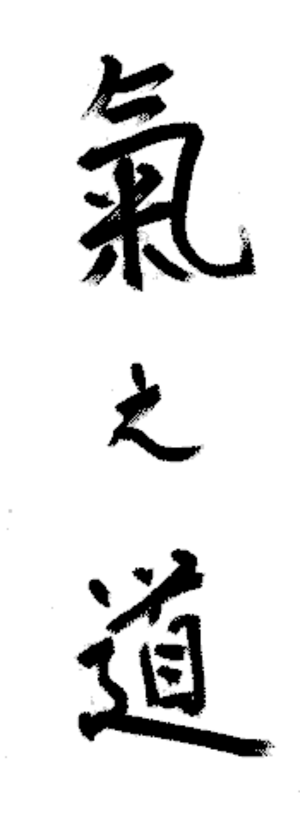
Le Kinomichi est un budō, fondé par Maître Masamichi Noro à Paris, en 1979. Maître Masamichi Noro a été l’un des élèves internes, uchi deshi 内弟子, de Maître Morihei Ueshiba 植芝盛平, fondateur de l’aïkido 合気道. C’est en tant que « Délégué pour l’Europe et l’Afrique » désigné par Maître Morihei Ueshiba qu’il débarque à Marseille le 3 septembre 1961, précédant les maîtres Mutsuro Nakazono et Tamura dans la construction commune d’un aïkido européen et africain. Fort de sa maîtrise martiale et poussant plus loin sa recherche, il crée 18 ans plus tard le Kinomichi et perpétue sous une forme renouvelée l’enseignement de son maître.